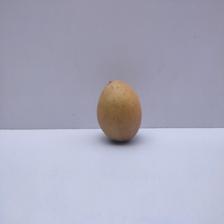
Size: Medium